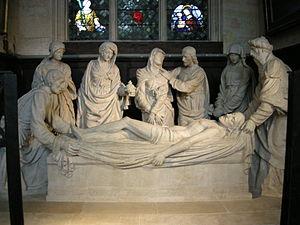
Mise au tombeau, église Saint-Étienne-du-Mont (Paris), groupe sculpté grandeur nature terre cuite peinte. 4e quart XVIe siècle.Ce groupe provient de l'ancienne église de Saint-Benoît.
Cette page est destinée à fournir une liste illustrée provisoirement non exhaustive des principales Mise au tombeau du Christ situées en France qu'il s'agisse de groupes de statues en Ronde-bosse, de bas ou haut relief. Elle est articulée dans l'ordre géographique, par département, puis par commune, puis par lieu ou édifice, puis par ordre chronologique. Une mise au tombeau lorsqu'elle est complète se compose de huit personnages. Dans un sarcophage Jésus-Christ est entouré de Joseph d'Arimathie, Marie, Jean, les trois saintes femmes qui sont Marie de Magdala, Marie-Salomé, Marie Jacobé et Nicodème.